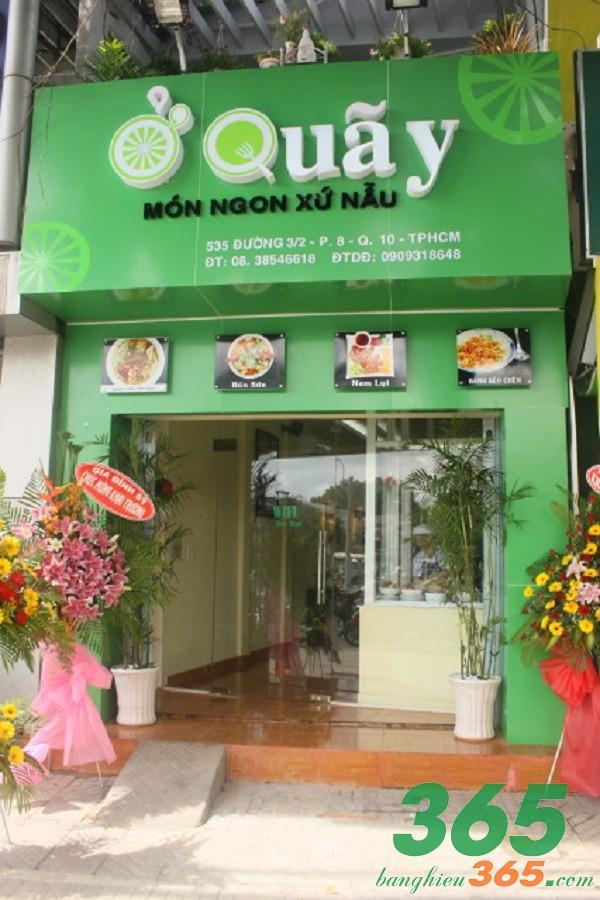
có những lẵng hoa xuất hiện ở hai bên lối vào của cửa hàng